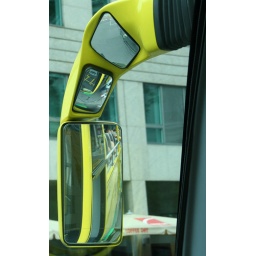
three side mirrors in a bus